Diplacus puniceus

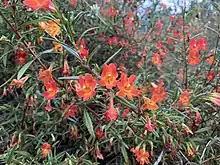
Flowering in habitat.

This plant is a glabrous (free from hair) evergreen subshrub or shrub, growing perennially. The entire plant on average is tall and wide.